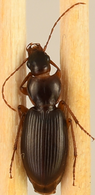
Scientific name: Synuchus impunctatus
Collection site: Bartlett Experimental Forest NEON (BART), plot BART_066